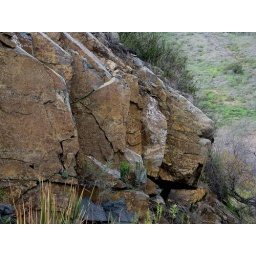
A closer look at the Lion's face in the rock formation.